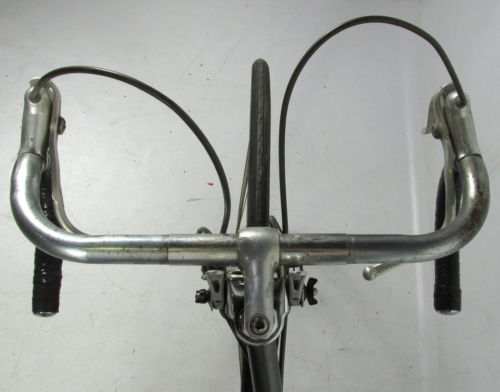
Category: bicycle